MOS Technology 6508

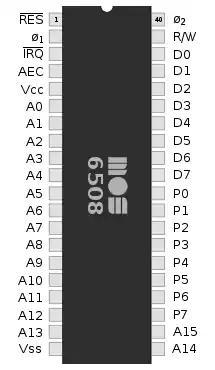
MOS Technology 6508 pin-out

There may be different strapping/bonding variants of this chip; the datasheet below lists pin 40 as clock phase two, but in the CBM900 computer, the 6508 controlling floppydisk has pin 40 as "Set Overflow" (SO). SO is a pin that is also offered on the 40-pin 6502, but omitted on all the 28-pin 650x variants (6503–6507). The SO pin, on 6500 family CPUs that have it, sets the Overflow flag in the P register, which can be tested using BVC/BVS instructions. Using SO, a tight polling loop of 3 machine cycles can be constructed, tighter than the minimum two instructions of any test and branch loop not using the SO pin functionality.